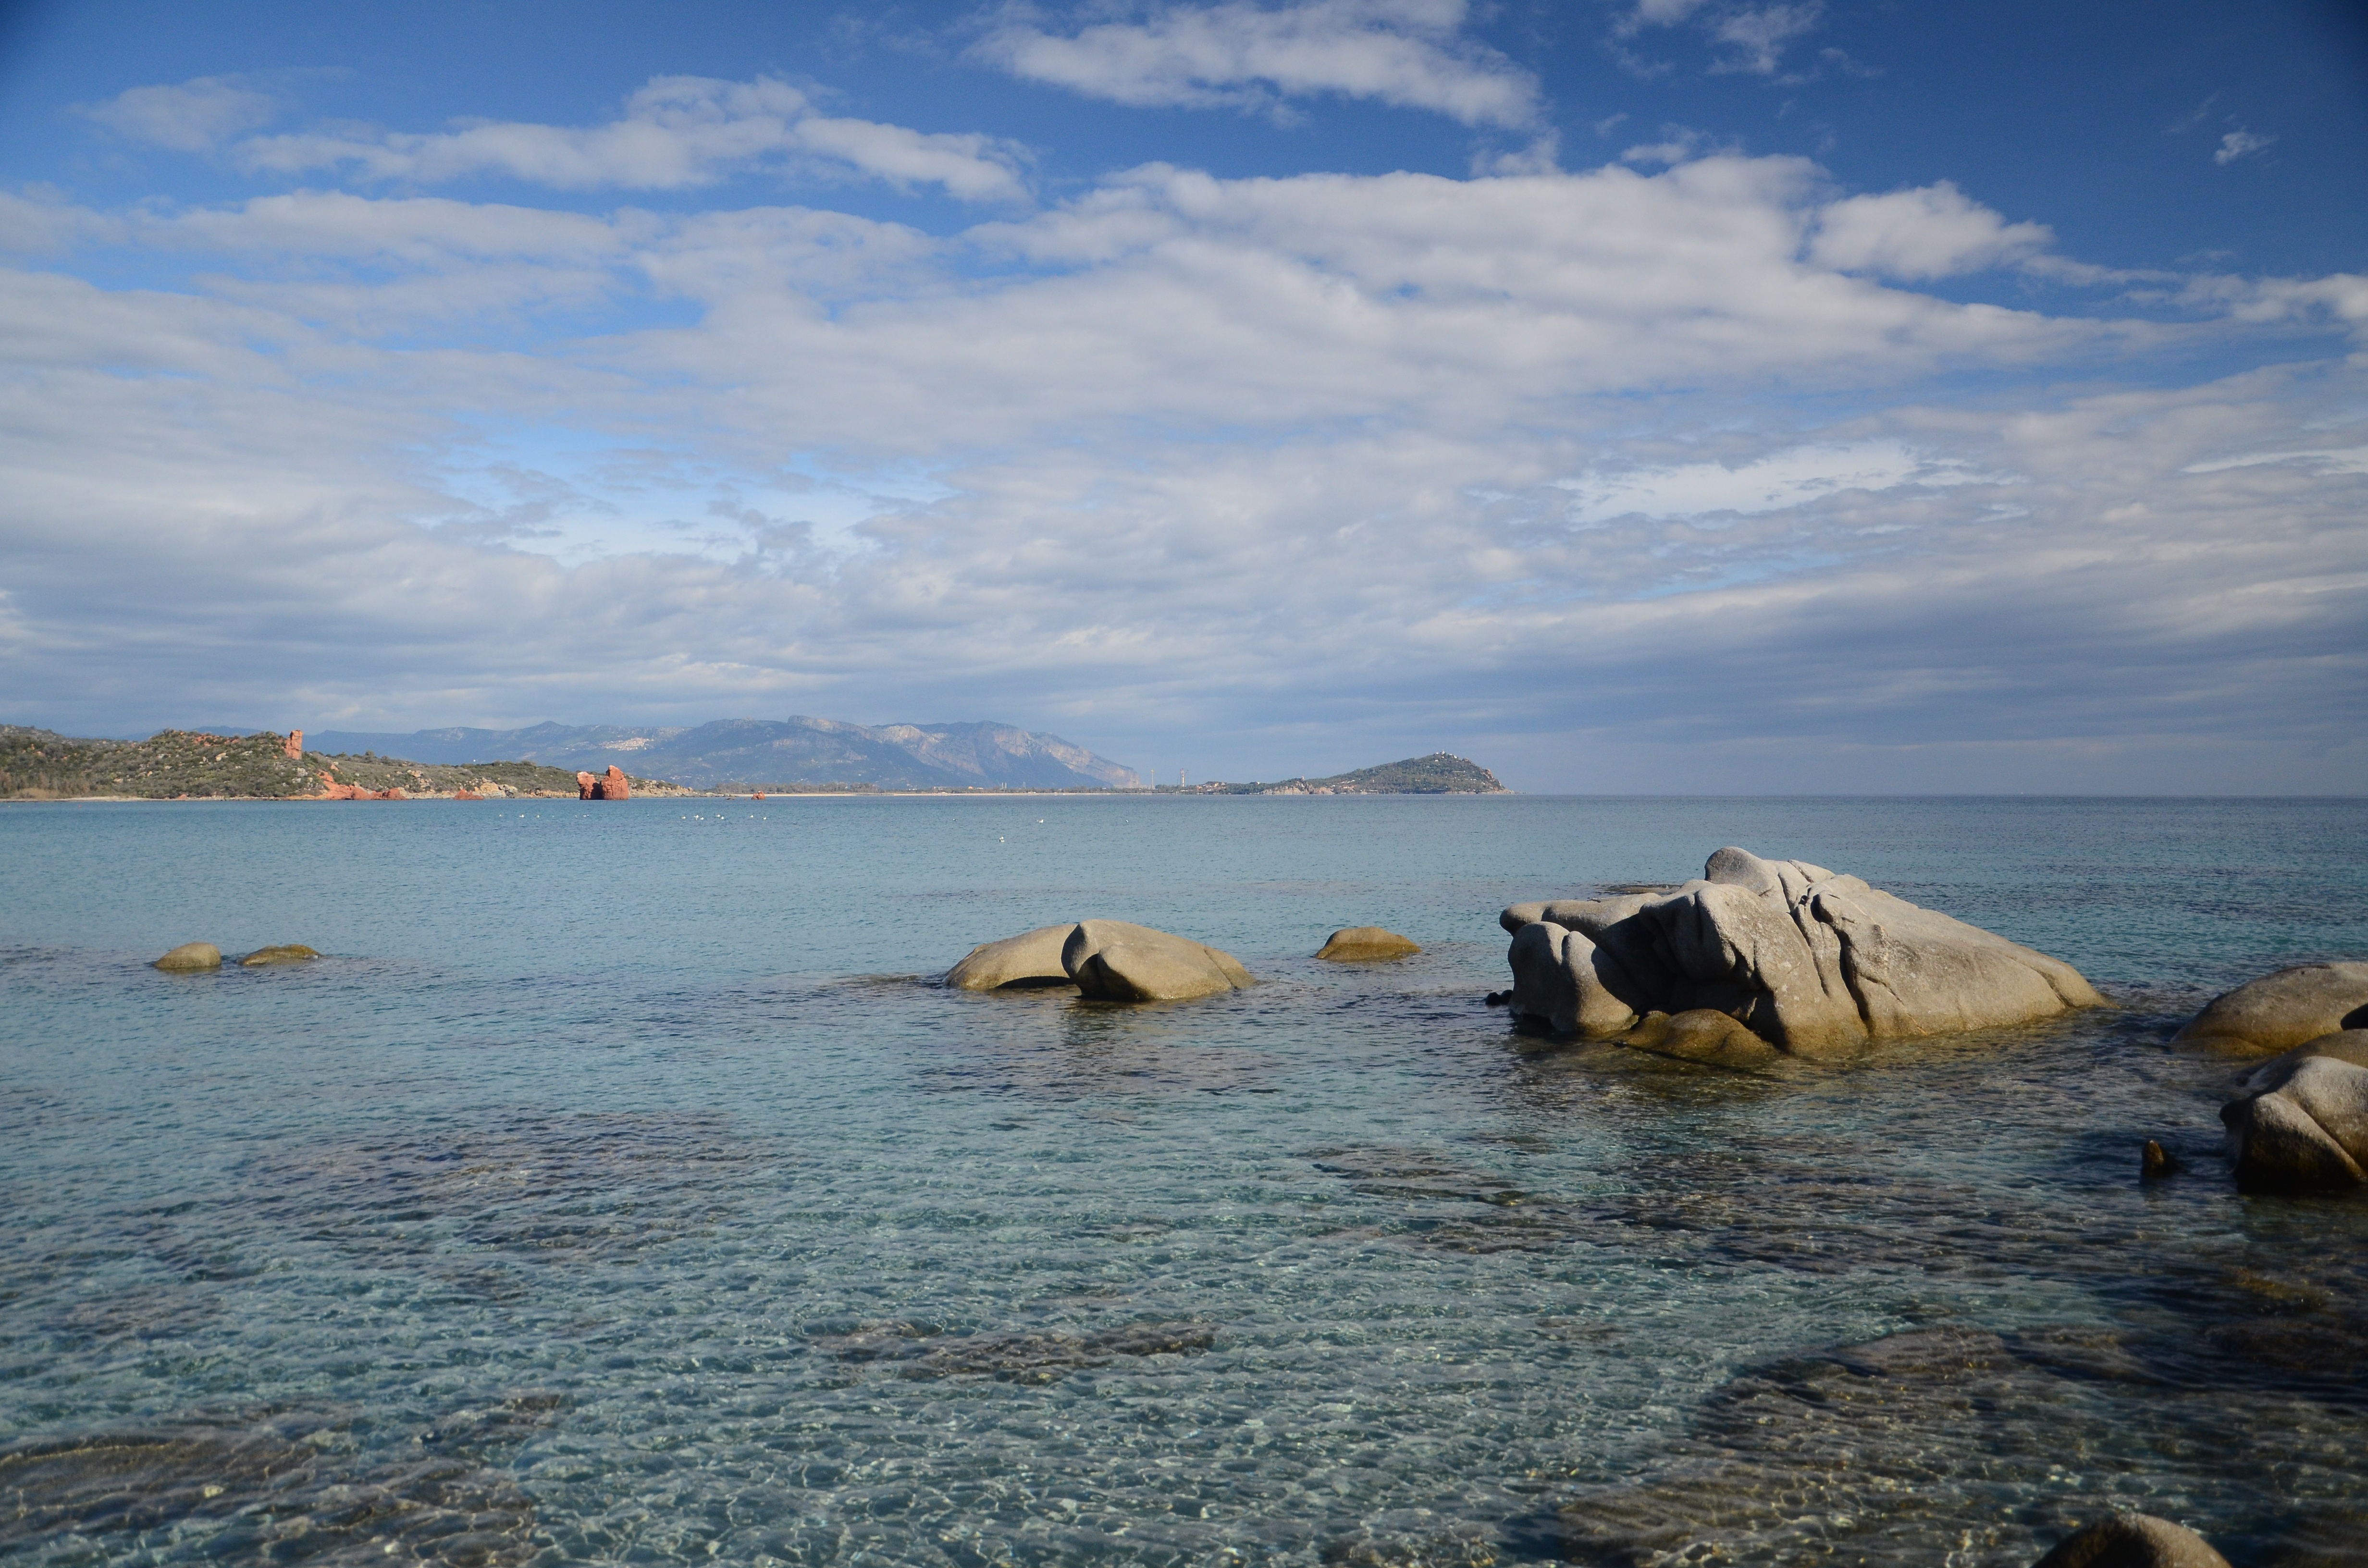
beach, landscape, sea, coast, nature, sand, rock, ocean, horizon, cloud, shore, wave, view, cliff, cove, autumn, bay, italy, terrain, body of water, holidays, wallpaper, loch, cape, sardinia, peace of mind, wind wave